Luciana (footballer)

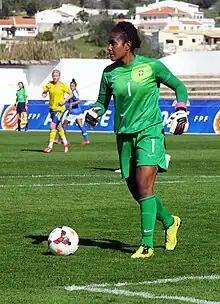
Luciana at the 2015 Algarve Cup

Luciana Maria Dionizio (born 24 July 1987), commonly known as Luciana, is a Brazilian professional footballer who plays as a goalkeeper for Ferroviária and the Brazilian national team. She participated at the 2015 FIFA Women's World Cup.